Manhunt (1976 film)

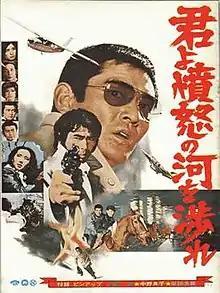
Theatrical release poster

is a 1976 Japanese crime thriller film directed and co-written by Junya Satō. It is based on the novel of the same name by Juko Nishimura, and stars Ken Takakura in the leading role.